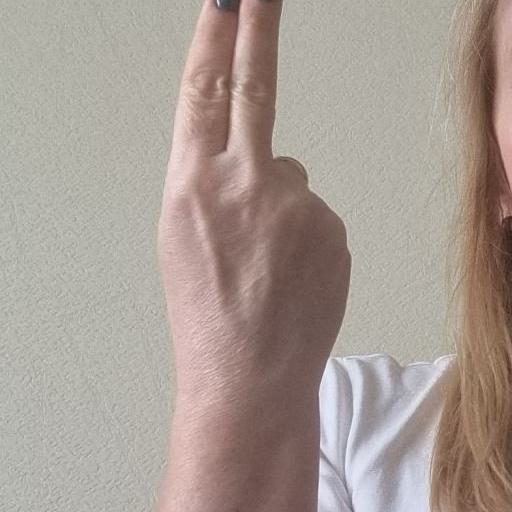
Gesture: two_up_inverted